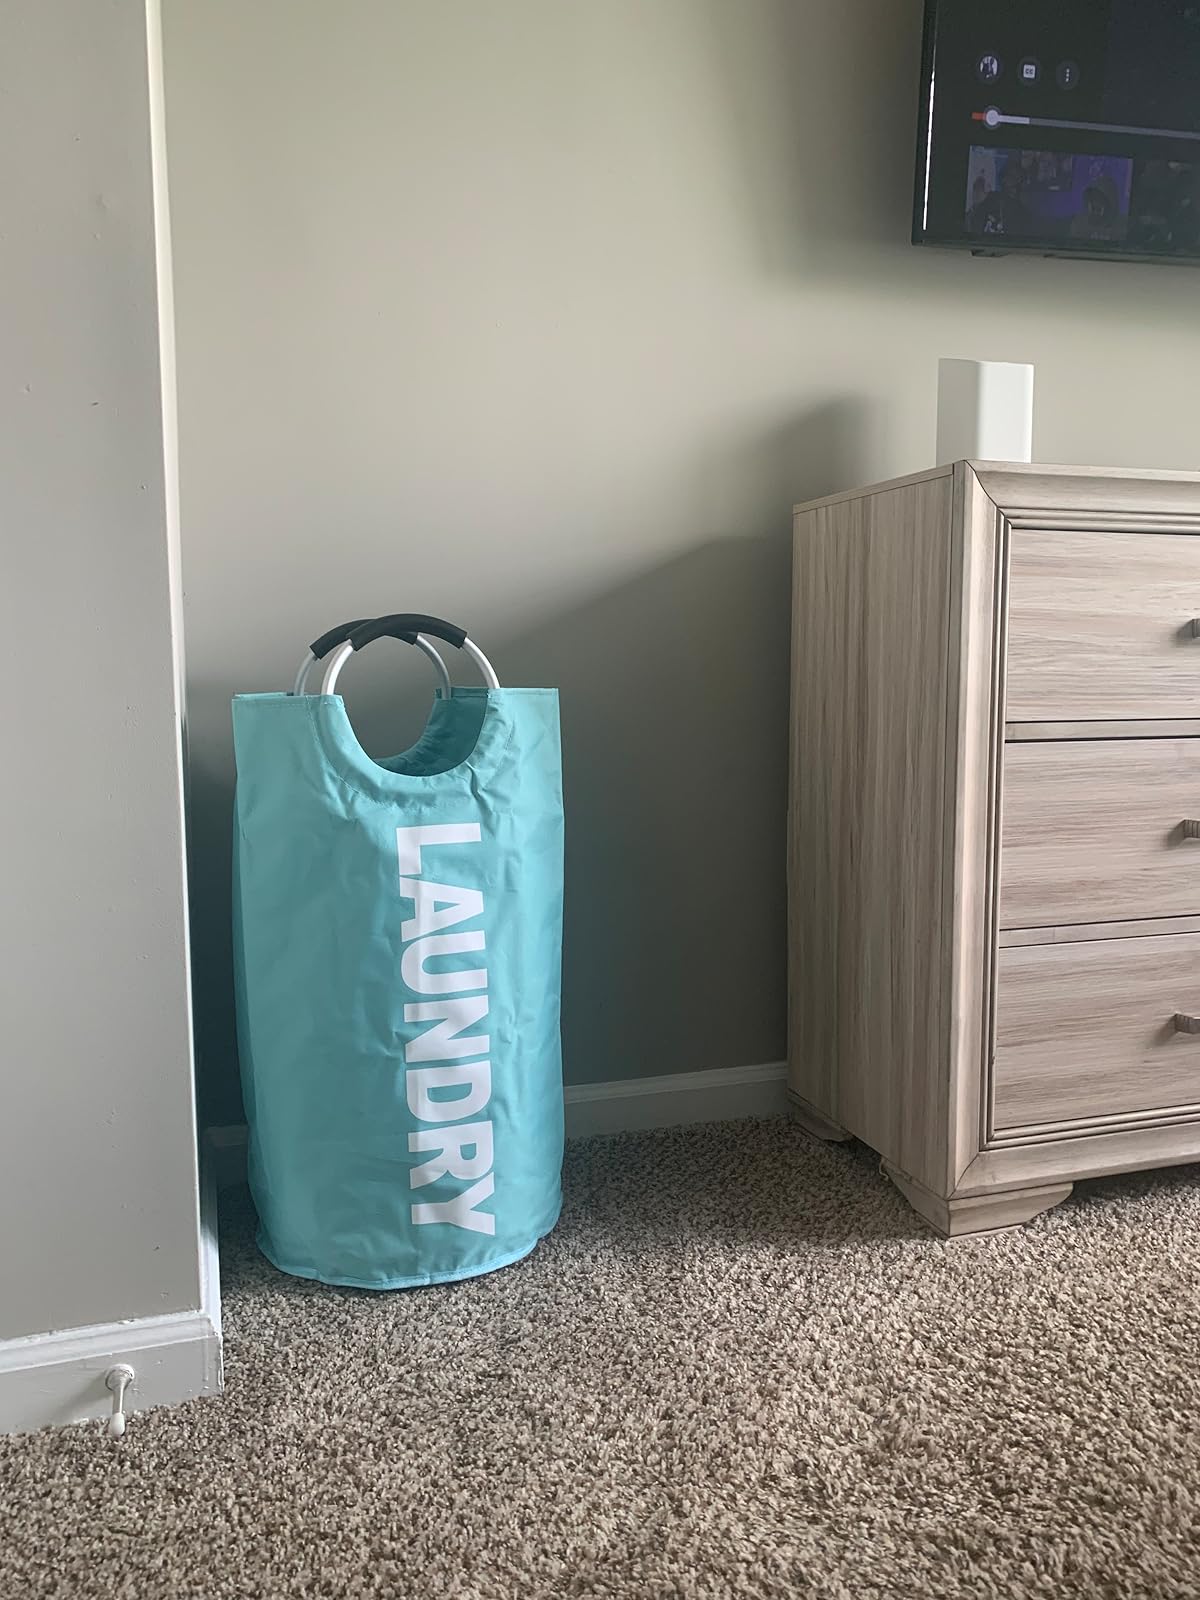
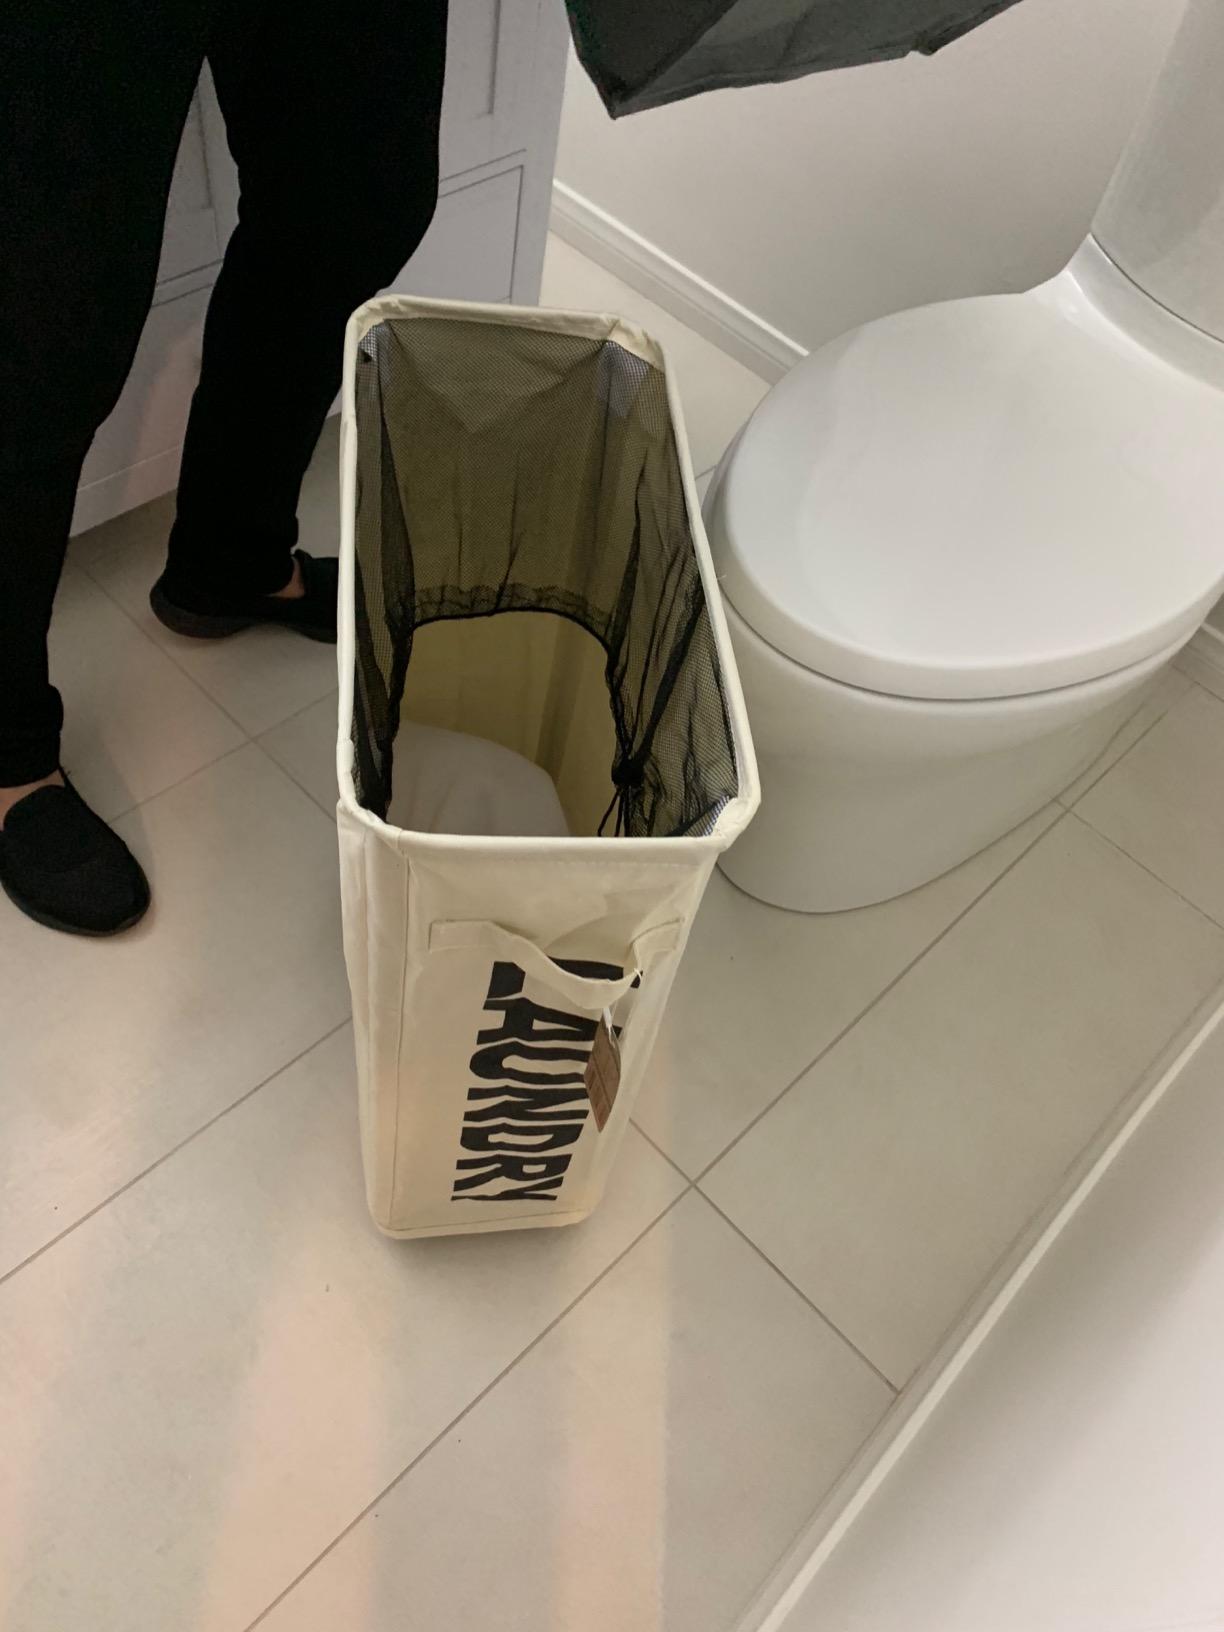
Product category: items_hamper
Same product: no